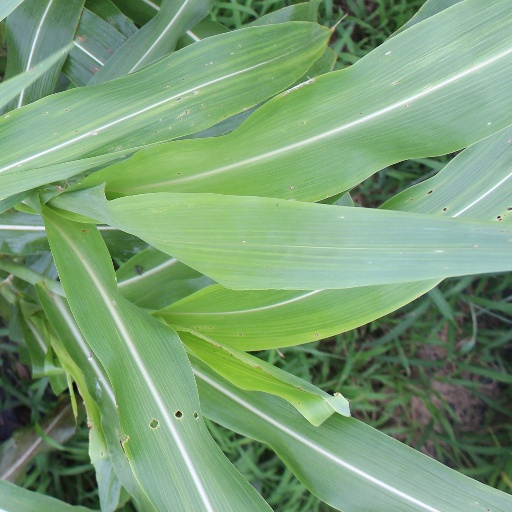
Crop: sorghum